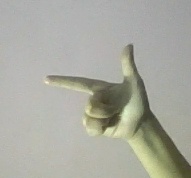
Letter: yaa